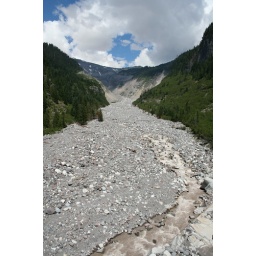
The clouds building in the sky should have clued me in to the fact that it was going to rain soon...